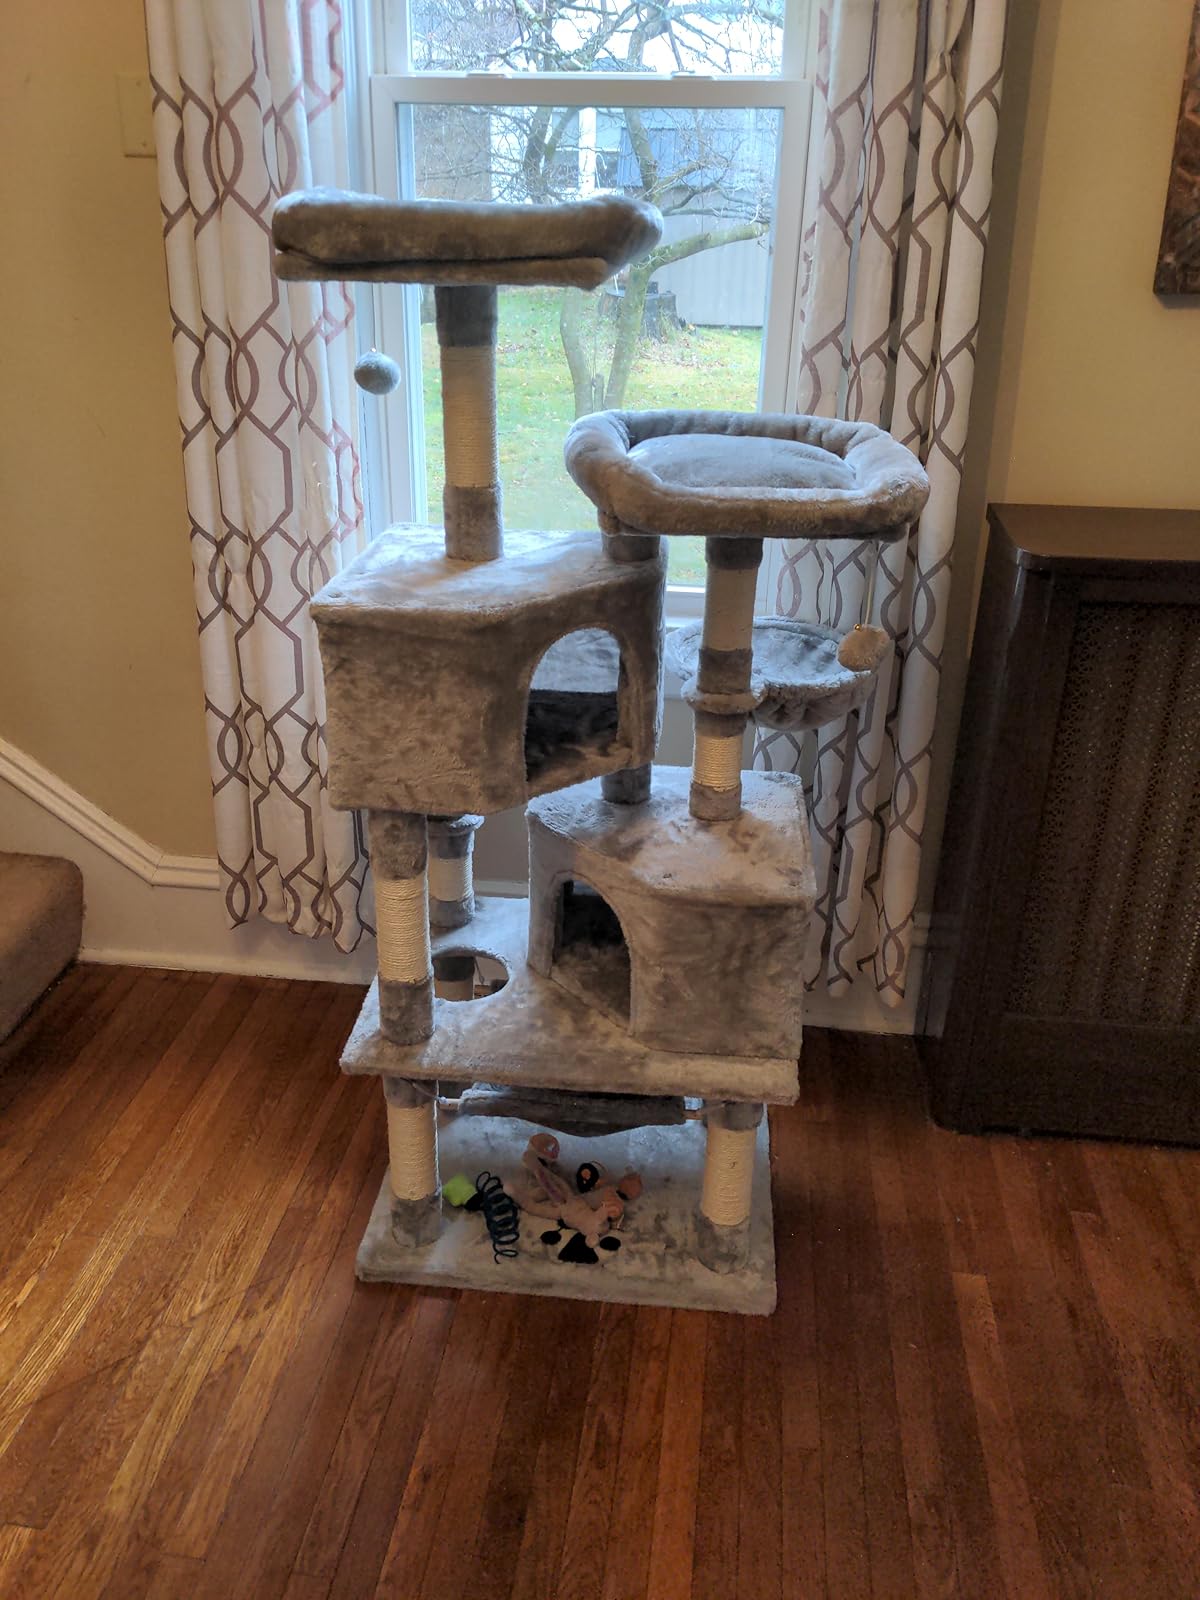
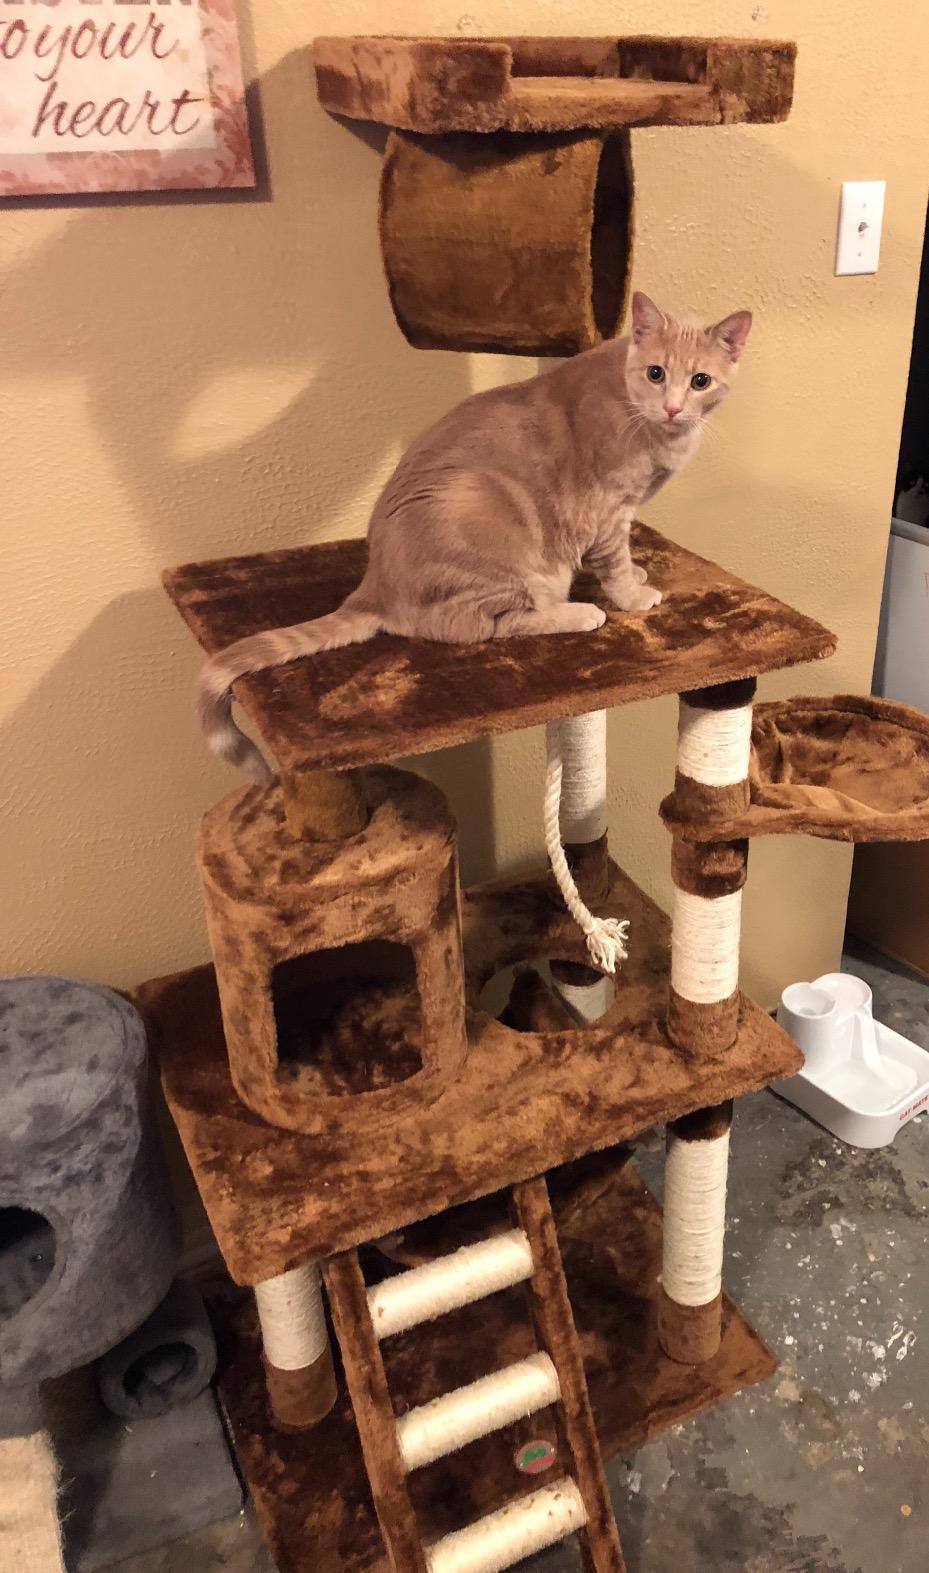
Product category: items_cat tree
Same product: no